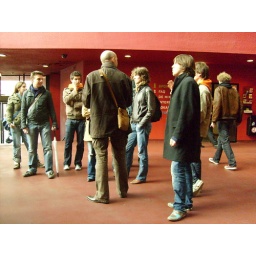
Een dag-excursie, georganiseerd door Cheops, in het (uiteindelijk niet zo) zonnige zuiden van Nederland: Eindhoven!